Yemeksepeti

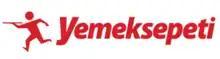
Logo until September 2021

Yemeksepeti.com was founded in the year 2001 by Nevzat Aydin, Melih Odemis, Cem Nufusi and Gokhan Akan, and reached 1,000 daily orders for the first time in 2004. This number increased to 10,000 in 2008. In the same year, the company had its first round of investment and agreed to be partners with European Founders Fund.